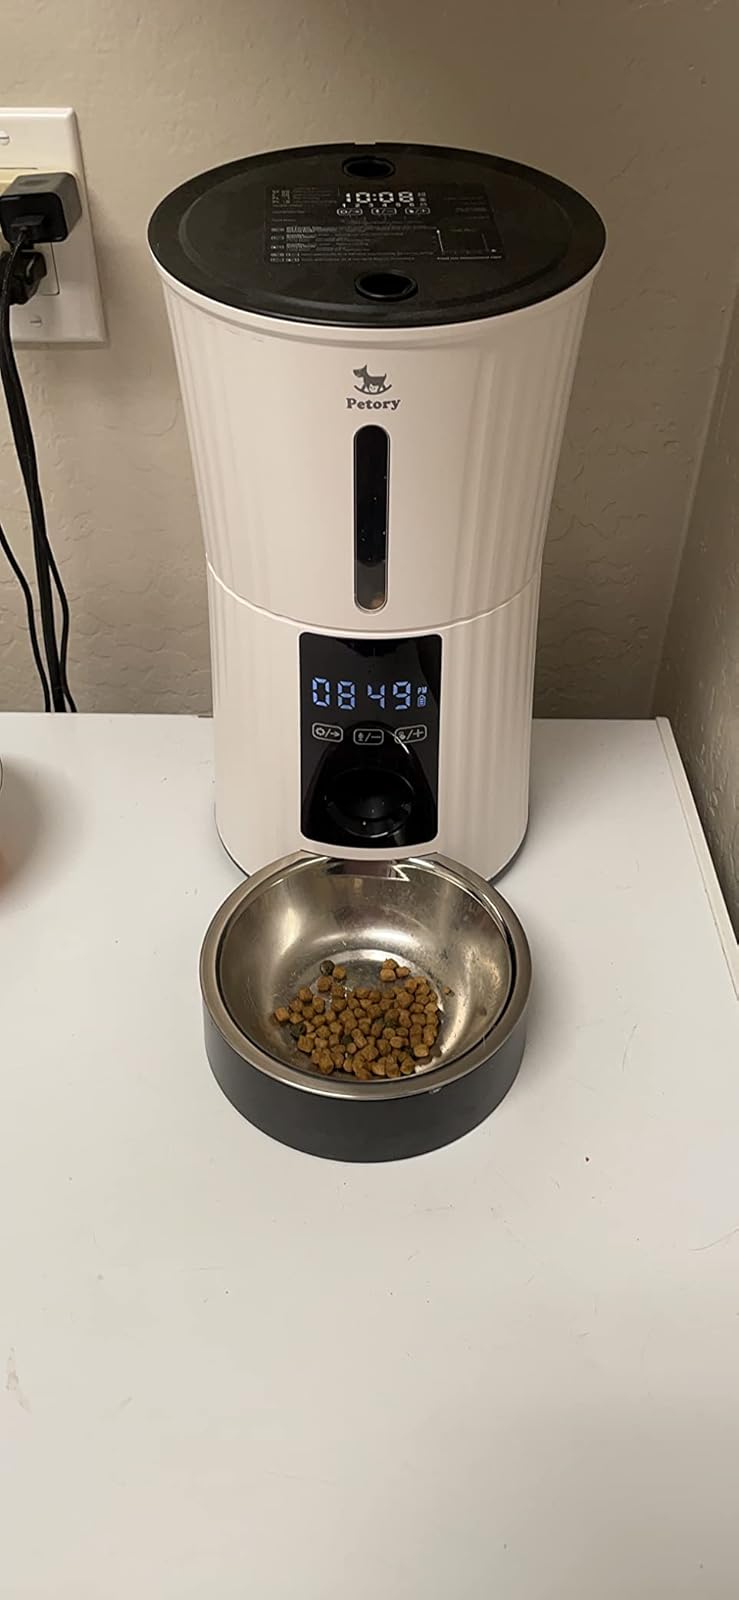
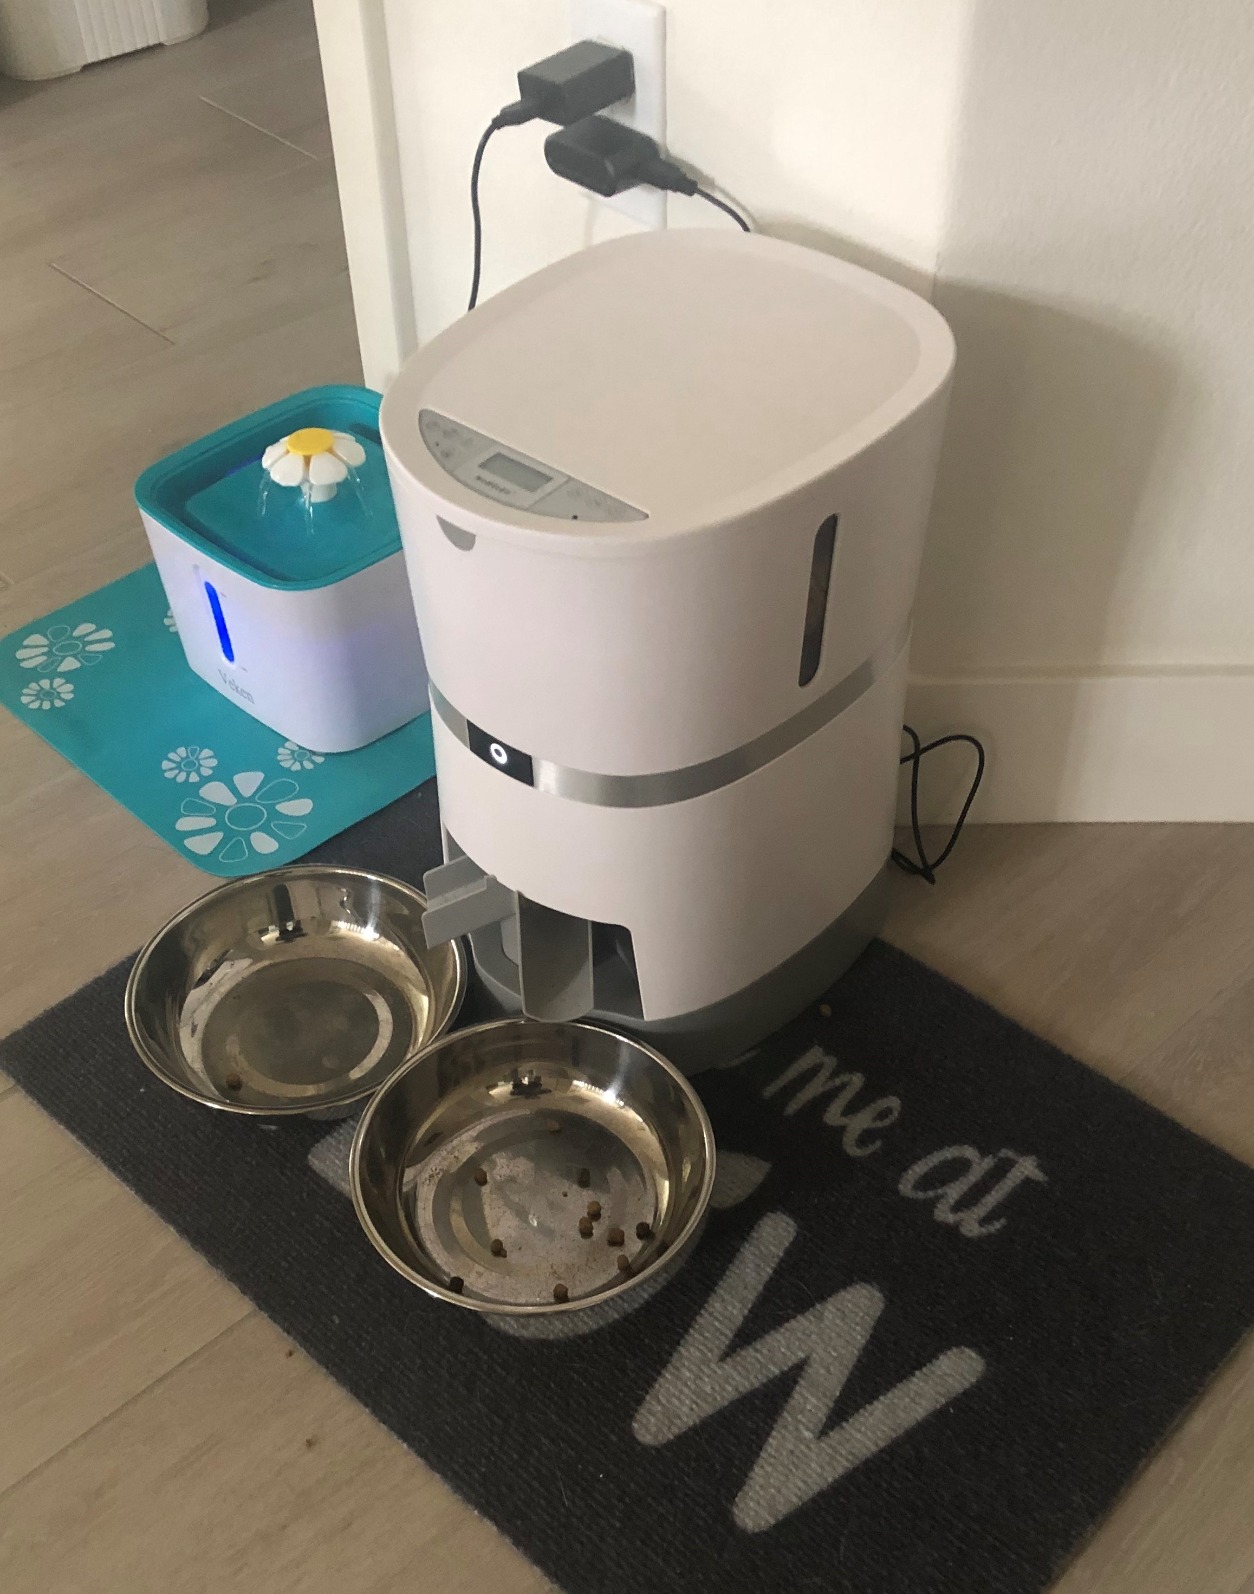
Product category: items_feeder
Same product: no